1906 Michigan Wolverines football team

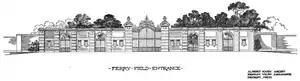
Architectural drawing for "Ferry Field Entrance" by architect Albert Kahn.

For its second game, Michigan defeated Ohio State, 6–0, before a crowd of 6,000 spectators at University Park in Columbus. A special train carried eleven coaches full of Michigan fans to Columbus, arriving one hour before the game started. The game was the eighth meeting in the Michigan–Ohio State football rivalry, with Michigan having won six of the prior meetings and tied once.